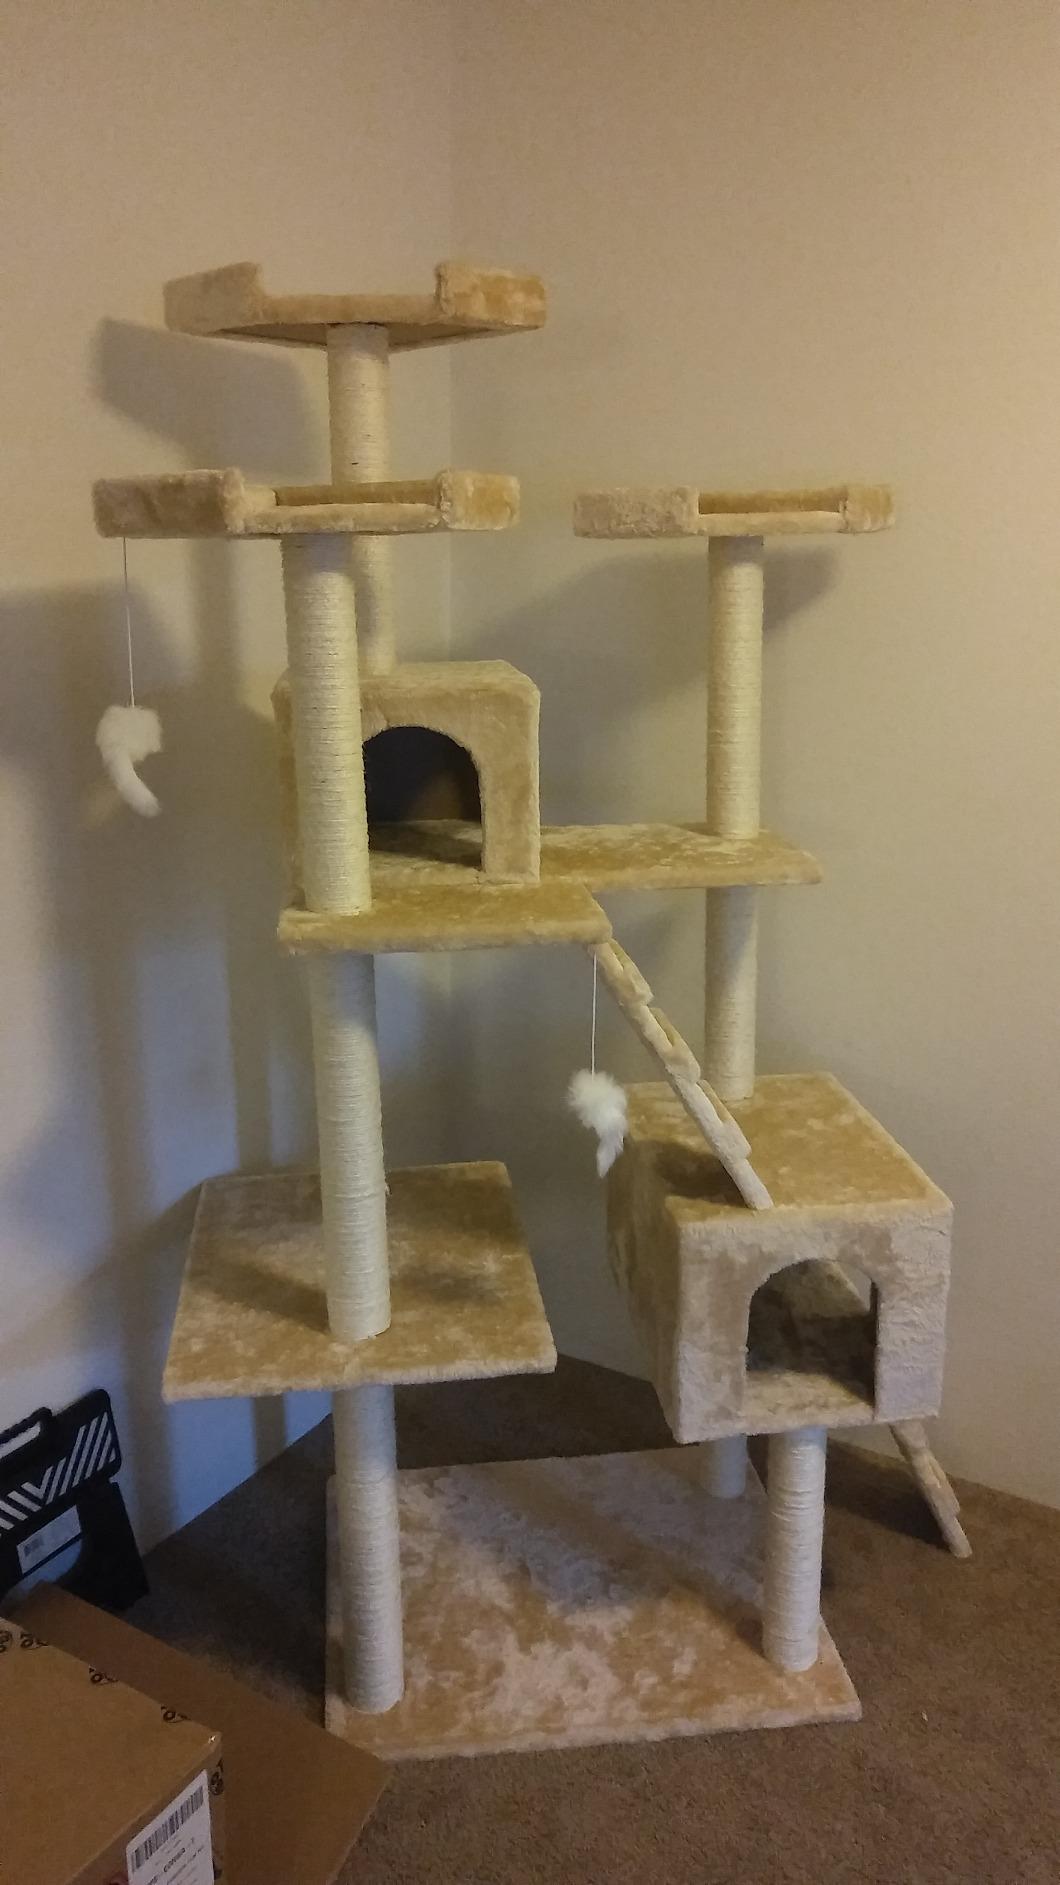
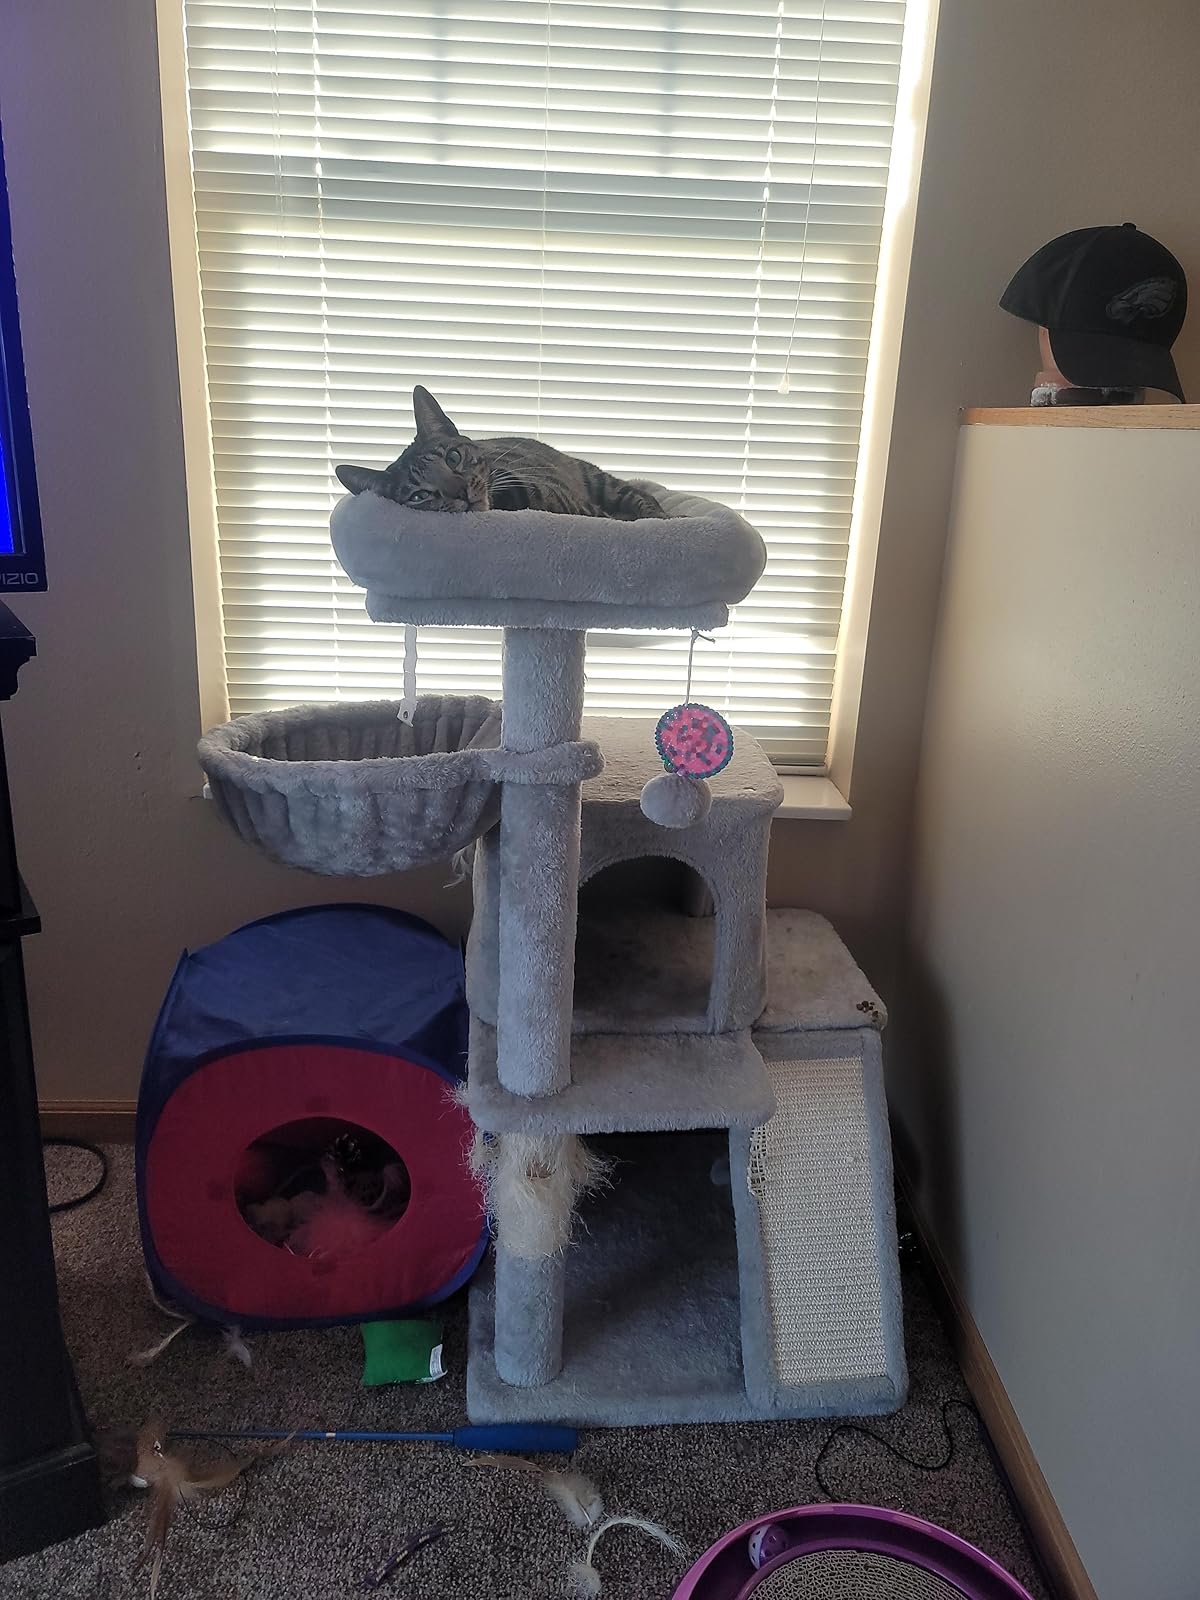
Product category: items_cat tree
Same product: no